Hughie Ferguson

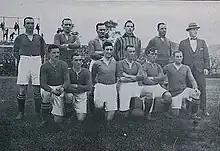
Third Lanark's team during their 1923 tour – Ferguson standing, third from left

In the summer of 1923, Third Lanark arranged a tour of South America, but found themselves short of players. The team subsequently invited players from other Scottish teams to travel, with Ferguson agreeing to take part. He scored eight goals in as many matches against opponents including Independiente, Peñarol and a Uruguay XI. Ahead of the tour, the "Athletic News" wrote that Ferguson had been "the most effective centre-forward in Great Britain" during the early 1920s. During the following season, he was again among the top scorers early in the year and, by the end of October, had scored 12 goals leaving him trailing only Tom Jennings of Raith Rovers. Two weeks later, Ferguson was sent off in a 2–1 victory over Queen's Park after an altercation with an opposing defender when he retaliated against some rough play. He later received a reprimand from the Scottish Football Association but avoided any further punishment. Ferguson finished third in the scorers' ranking, behind Dundee forward Dave Halliday and Jennings, registering 27 goals in 33 league appearances.